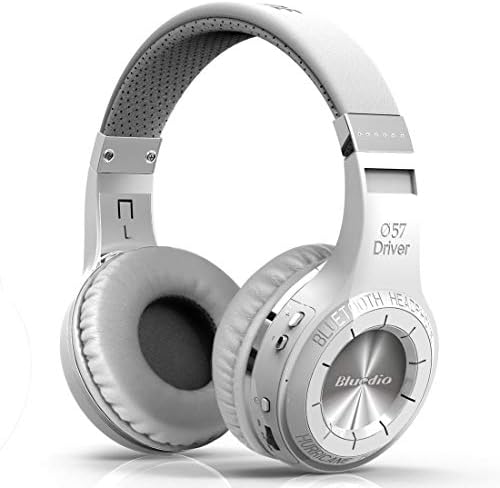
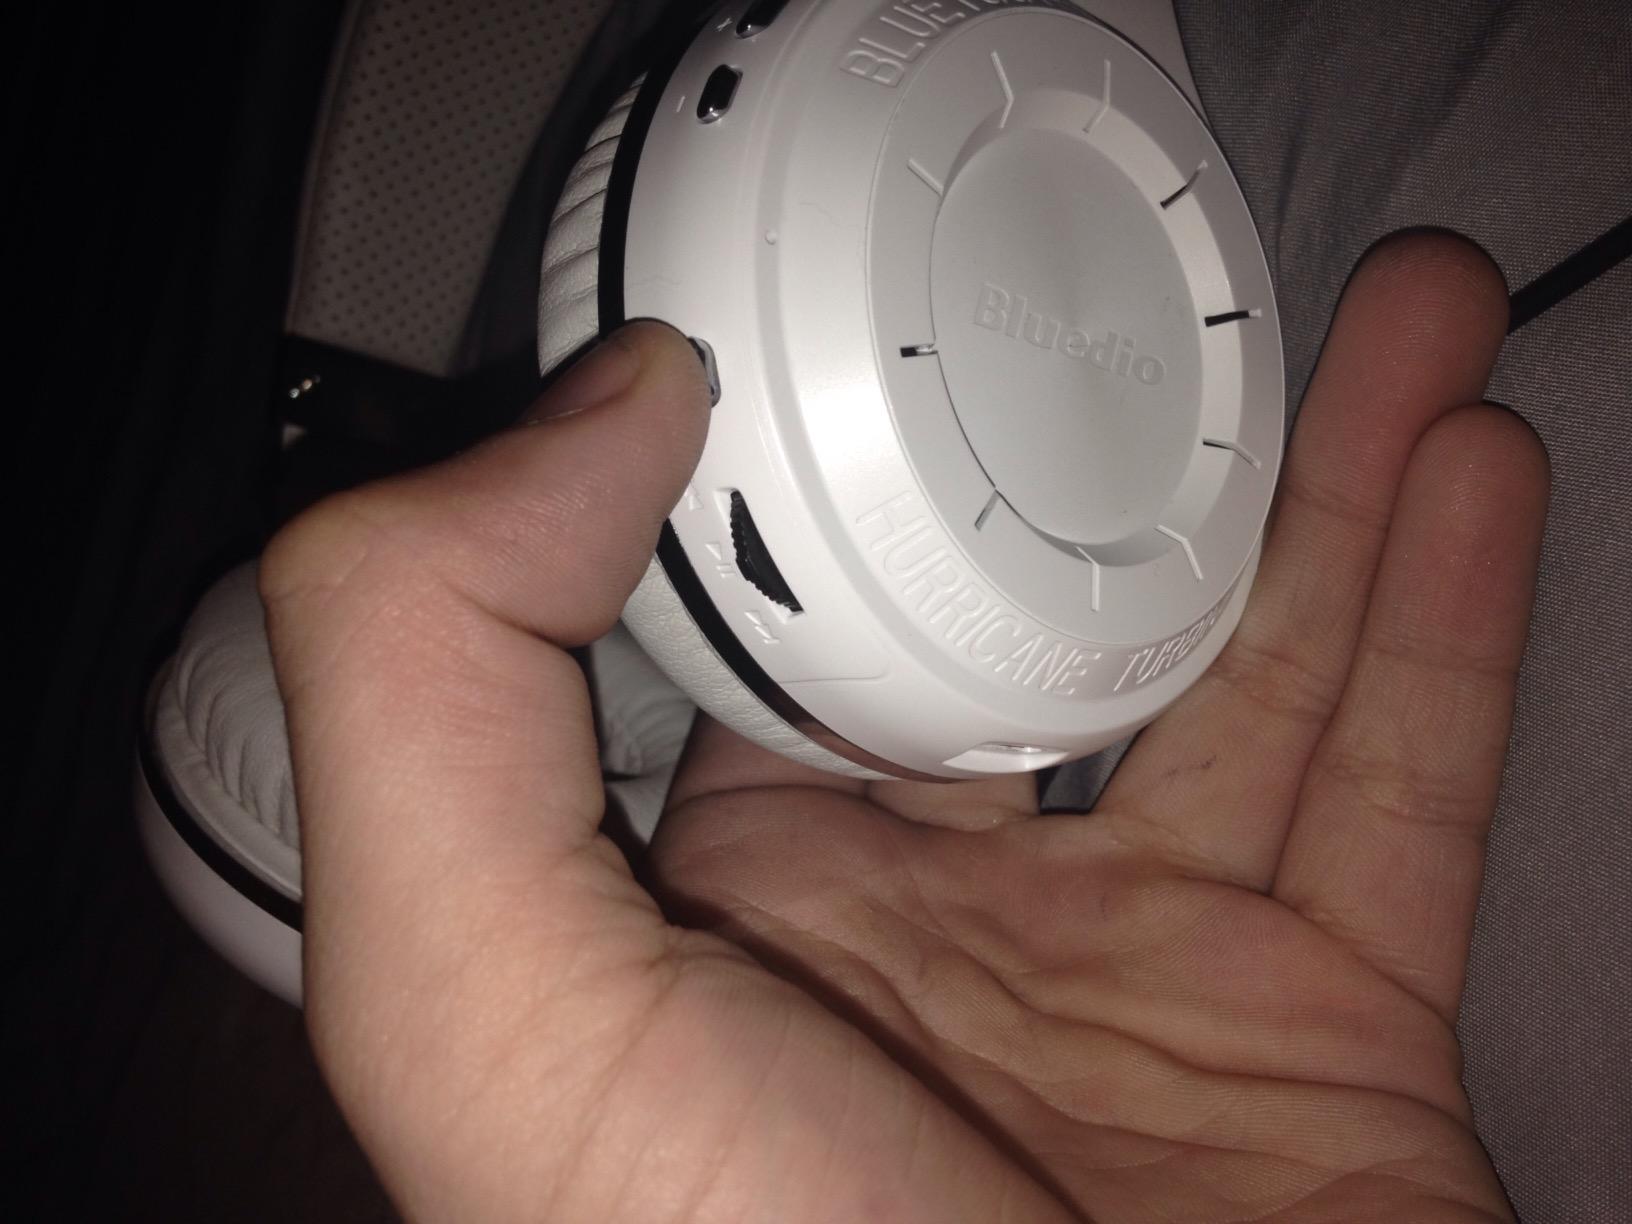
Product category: headphones
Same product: yes